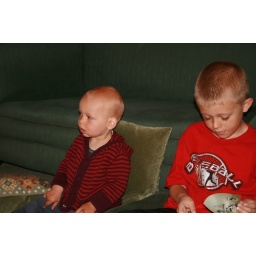
boys in red